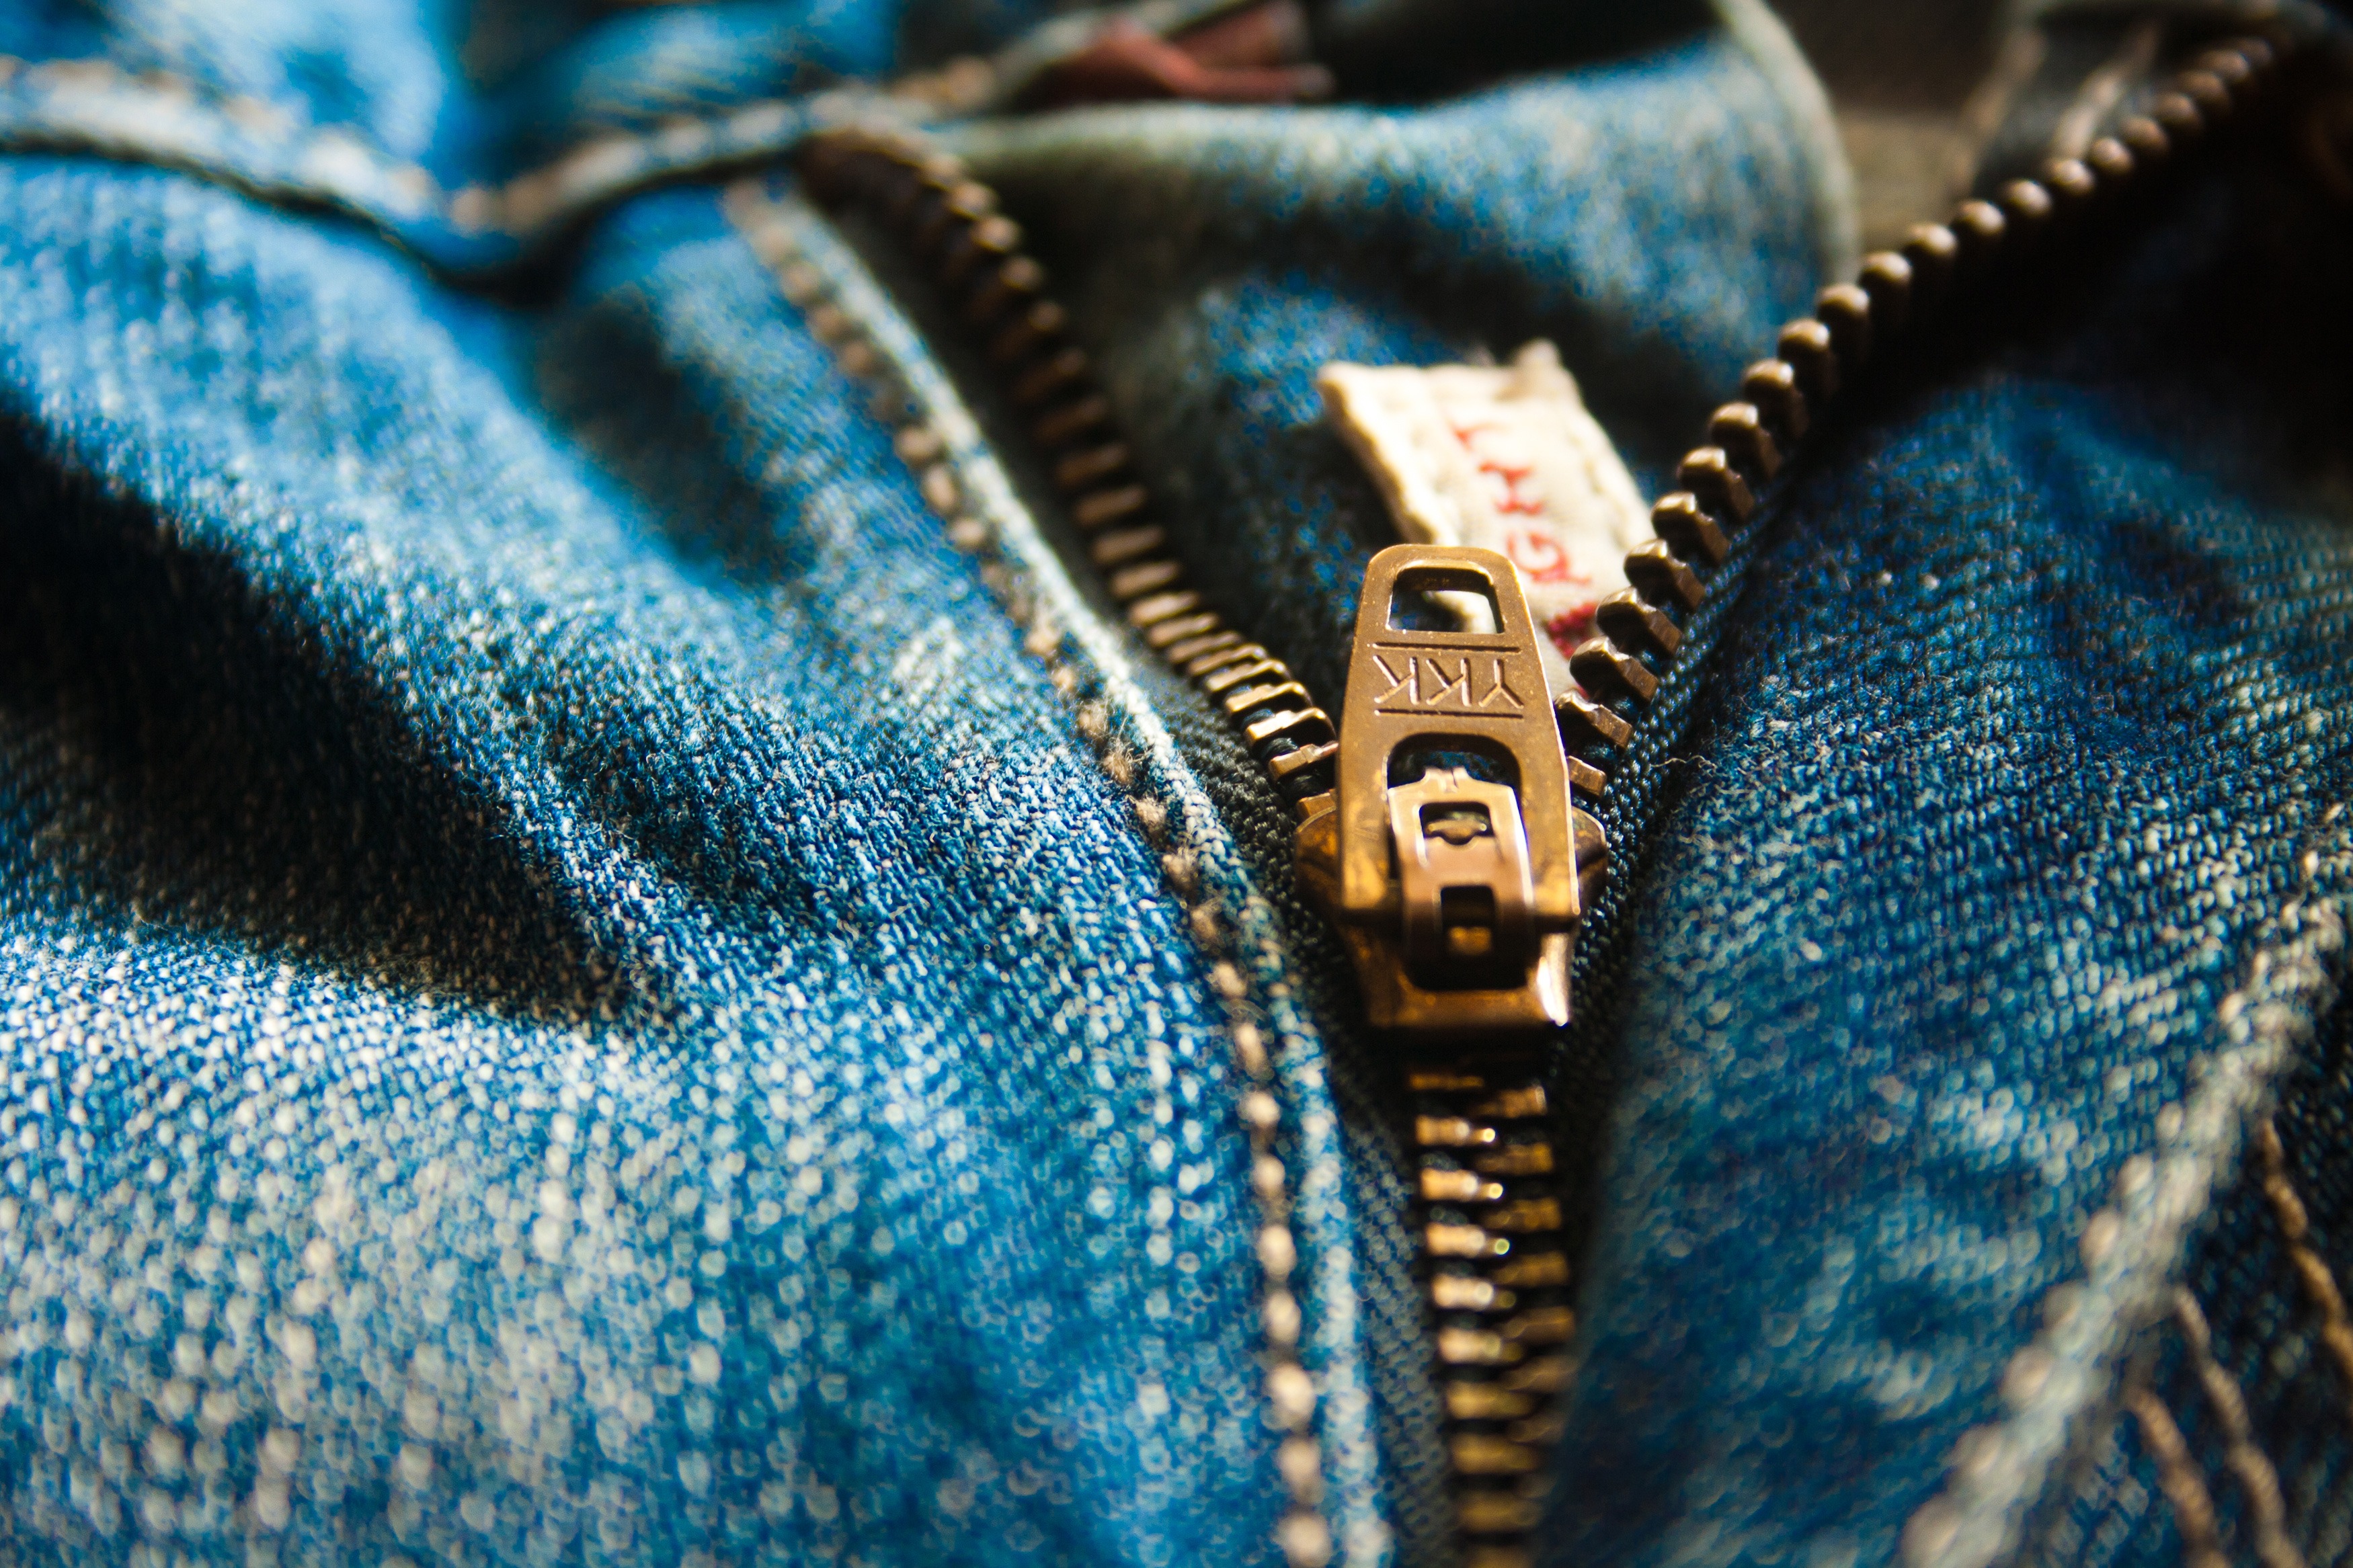
hand, open, jeans, color, macro, blue, clothing, denim, close up, jewellery, textile, worn, apparel, faded, zipper, macro photography, zip, fashion accessory